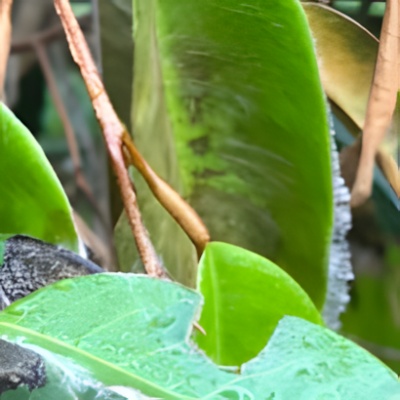
Label: Leaf_Rhizoctonia